Camila Pitanga

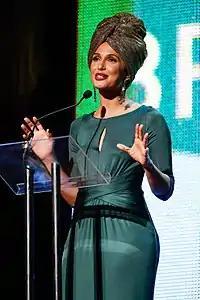
Pitanga in 2014

Pitanga was born in Rio de Janeiro, Brazil. She is the daughter of actors Vera Manhães and Antônio Pitanga and Benedita da Silva's stepdaughter. She is sister to Rocco Pitanga, also an actor. She is of African descent on her father's and mother's side.